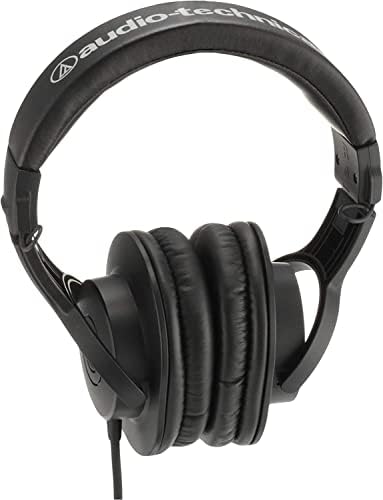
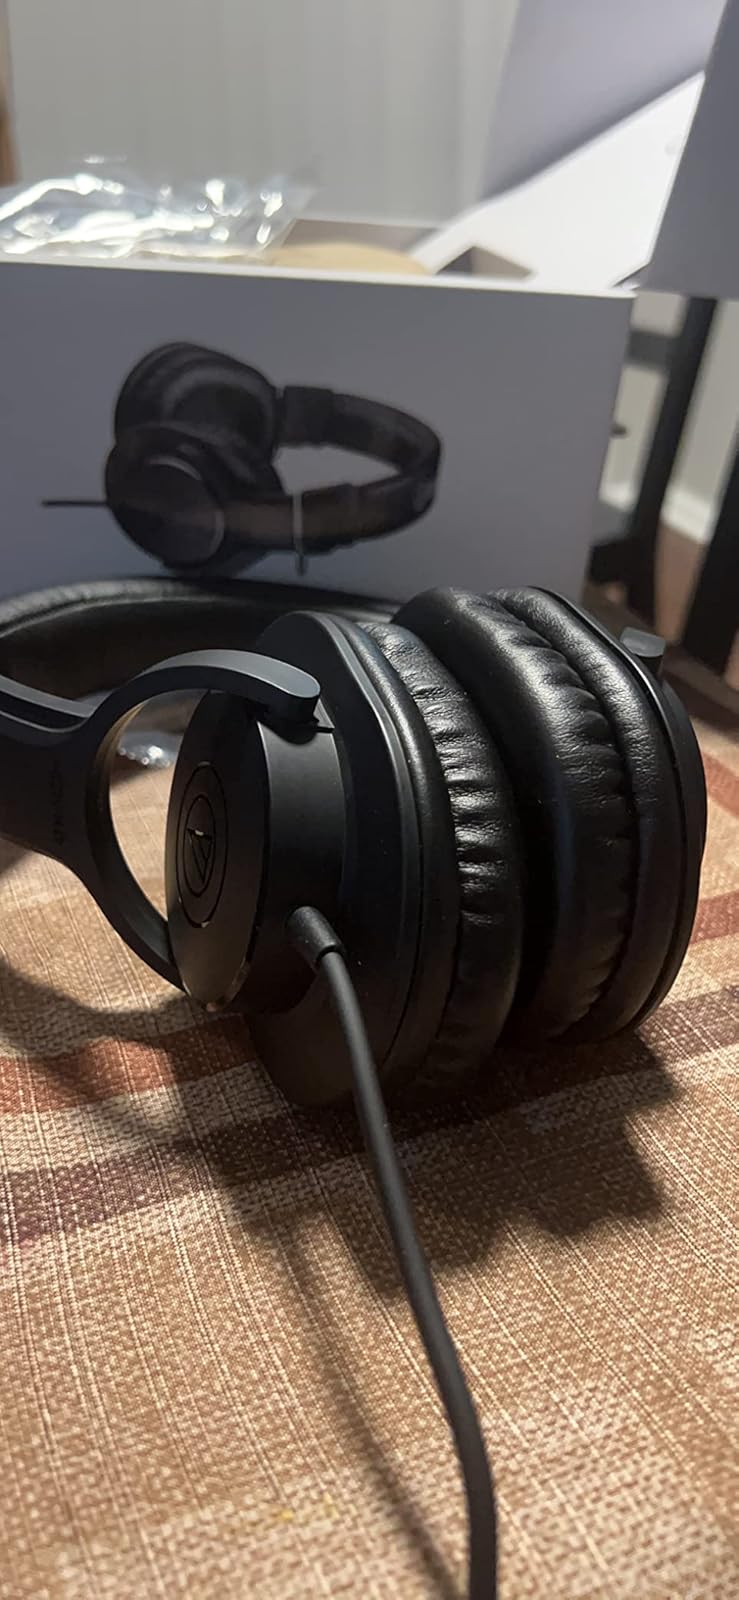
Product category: headphones
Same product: yes